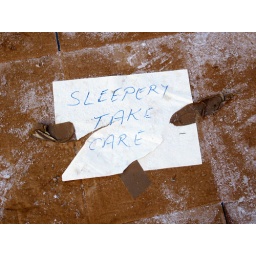
Note spotted on the pavement near where I live